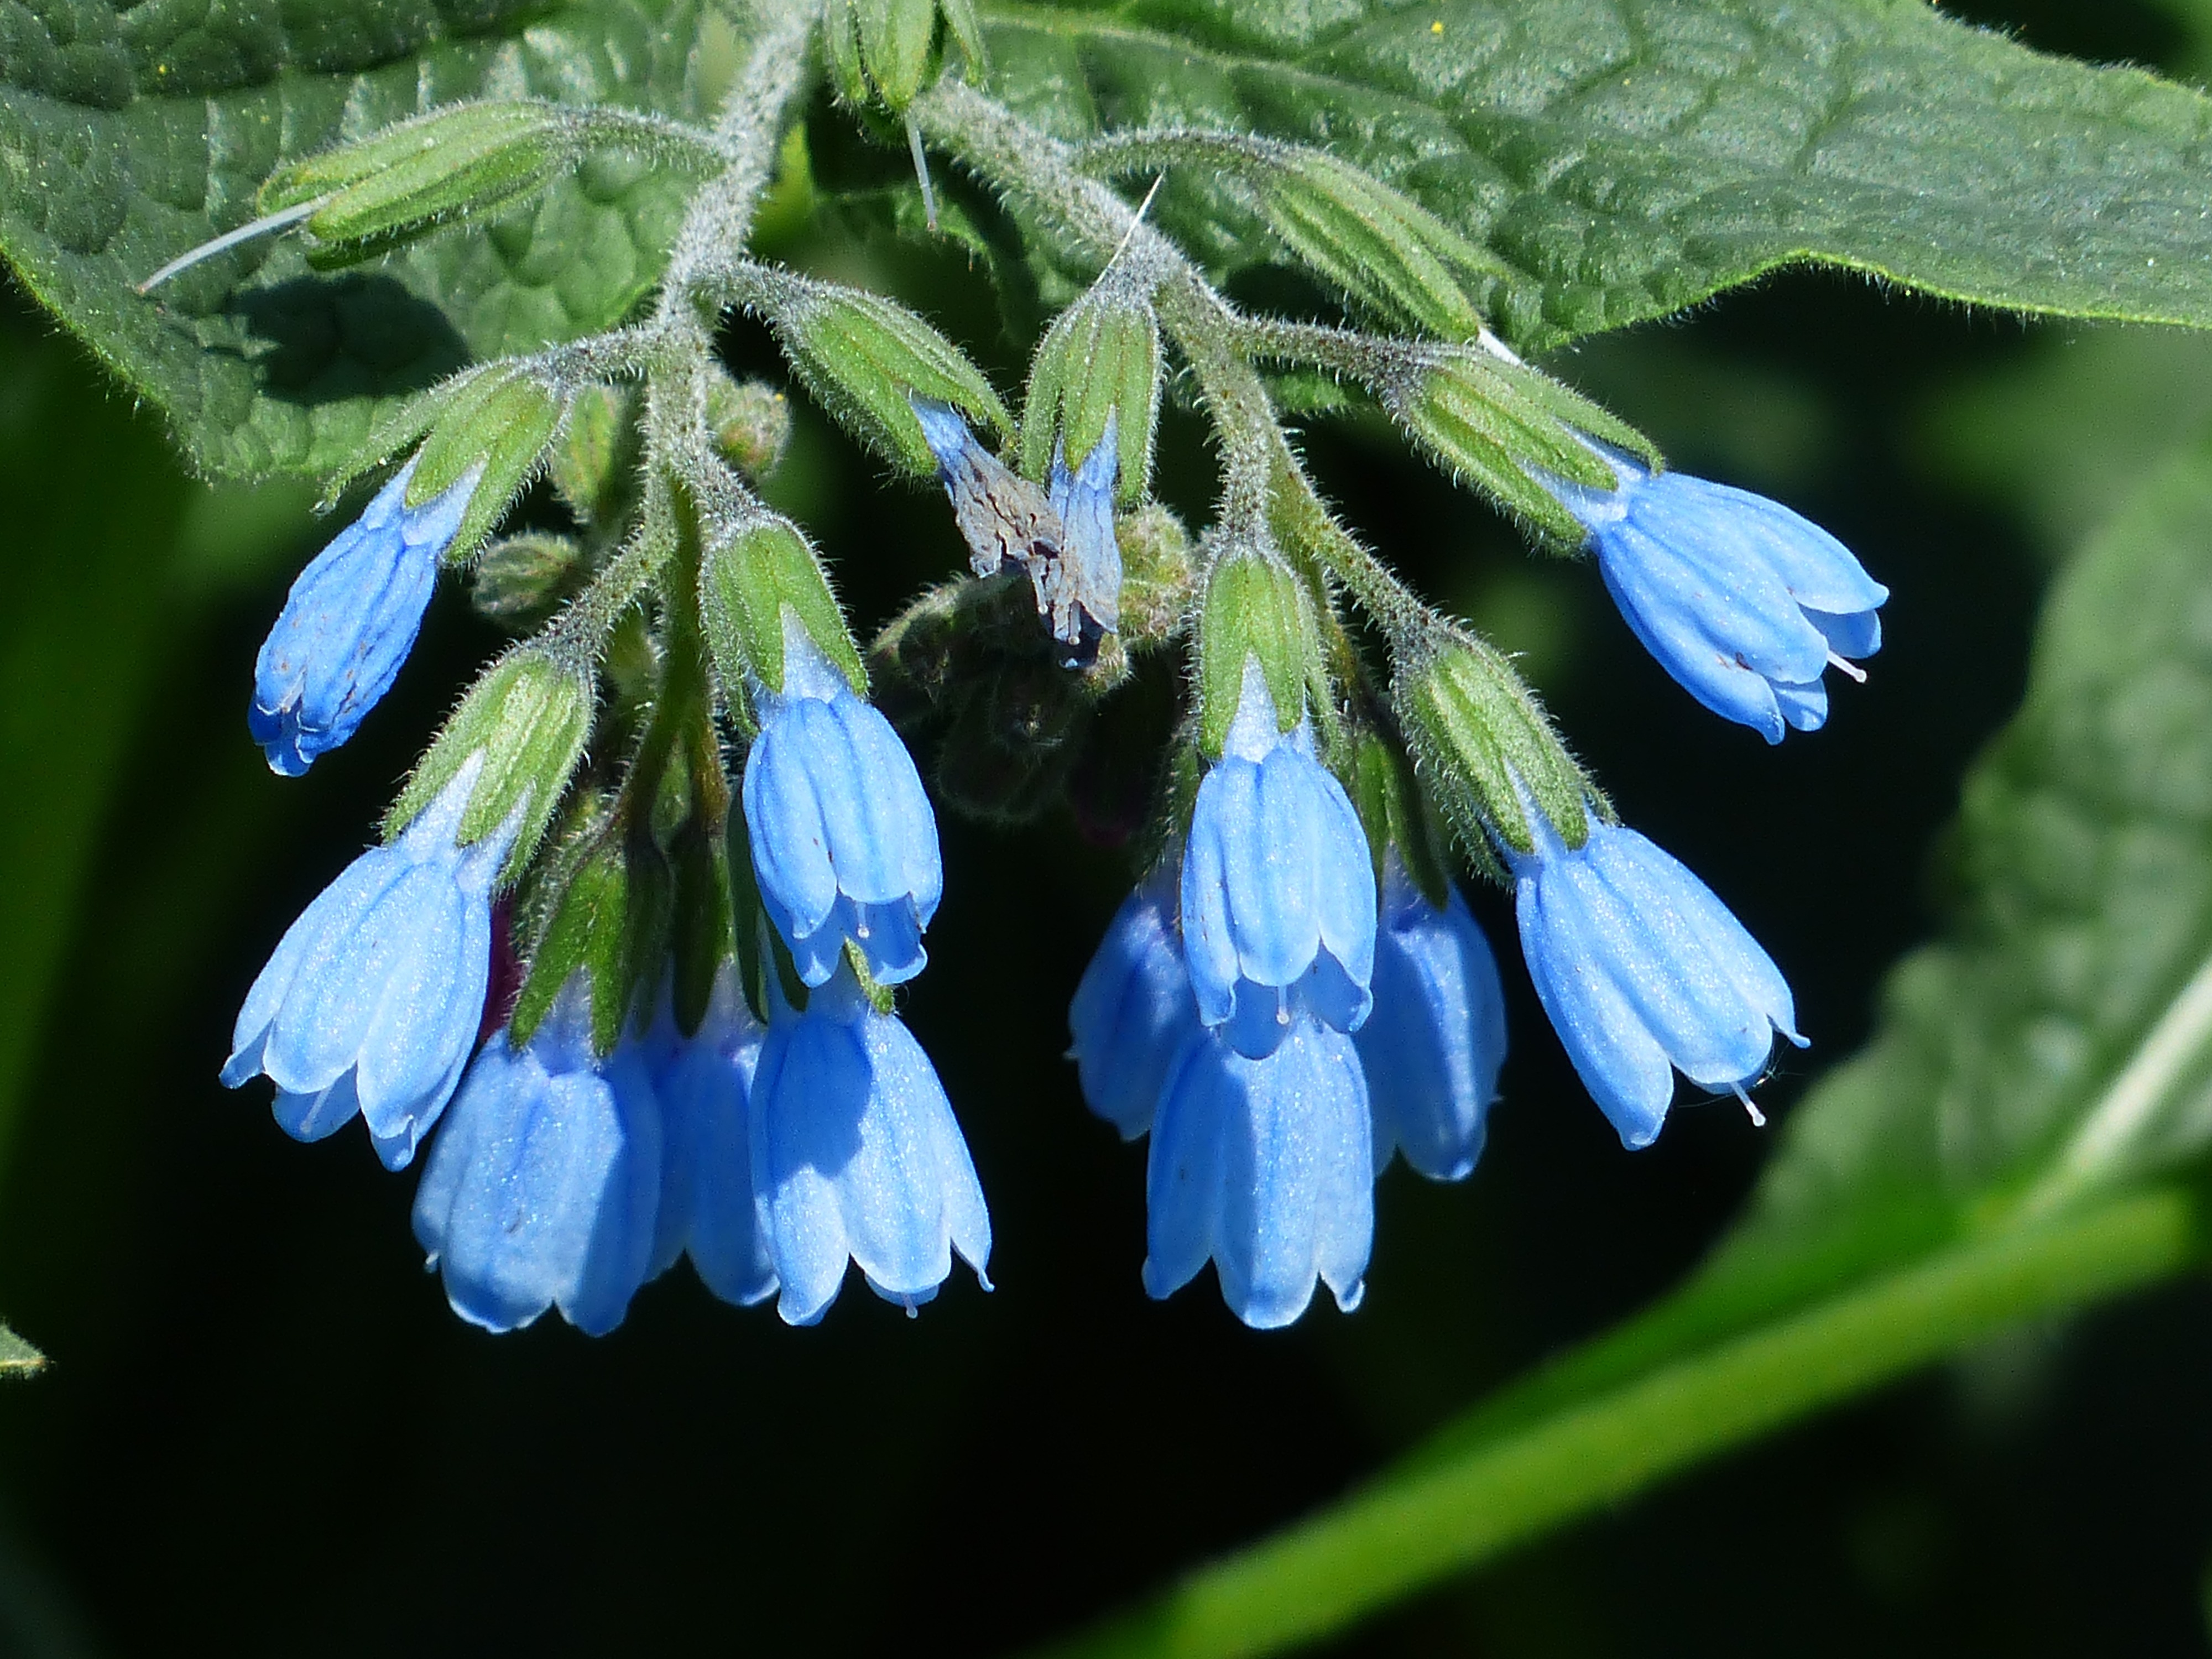
nature, blossom, plant, flower, bloom, bell, herb, produce, botany, blue, hanging, flora, wildflower, flowers, close up, shrub, boraginaceae, macro photography, flowering plant, symphytum, comfrey, raublattgew chs, land plant, rough comfrey, symphytum asperum, caucasus feverfew, beinwurz